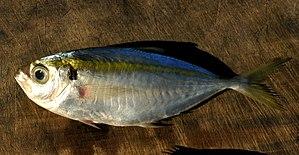
Le selar à bande dorée est une espèce de poissons de la famille des Carangidae.